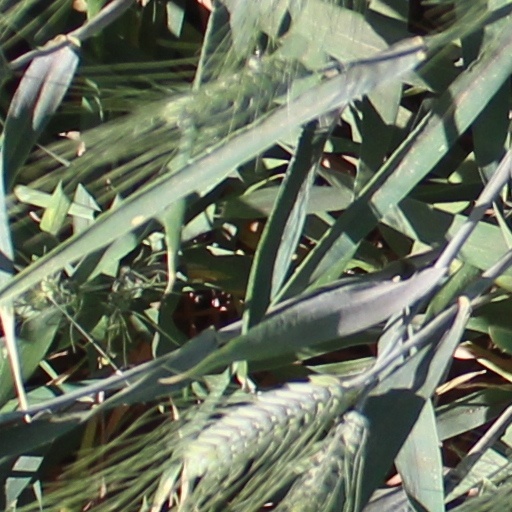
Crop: wheat